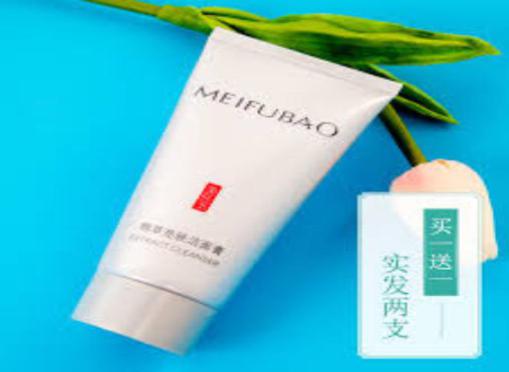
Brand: meifubao
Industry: Necessities